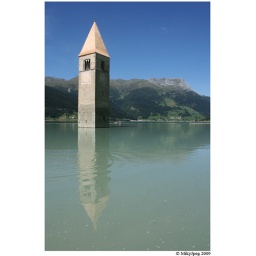
The bell tower under water